Gary W. Martini

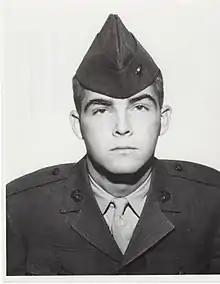
Gary W. Martini, Medal of Honor recipient

Private First Class Gary Wayne Martini (September 21, 1948 – April 21, 1967) was a United States Marine who posthumously received the Medal of Honor for heroism in April 1967 during the Vietnam War.